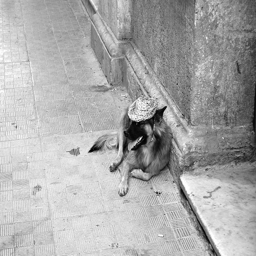
THERE IS A DOG THAT IS LYING ON THE GROUND
A dog laying on the ground in front of a building with a hat on his head.
A large dog laying next to a tree wearing a hat.
a furry dog laying on the sidewalk with a straw hat
A dog laying on the street wearing a hat.